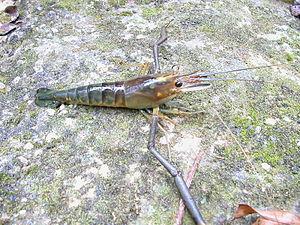
Macrobrachium lar (Fabricius, 1798), crevette de verre
La crevette de verre est une petite crevette de rivière.